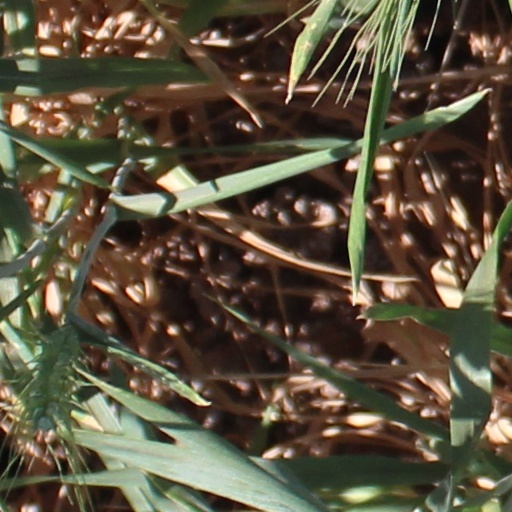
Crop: wheat